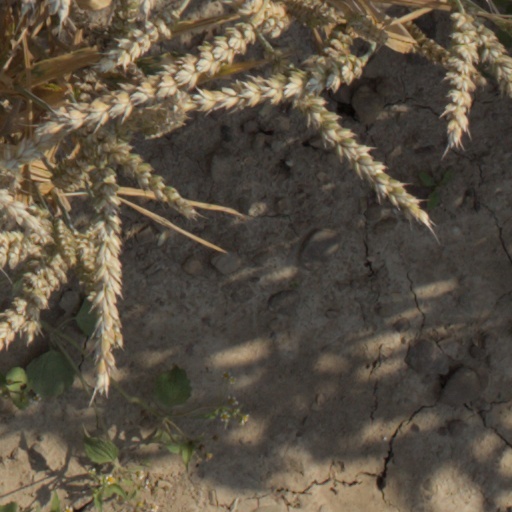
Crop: wheat